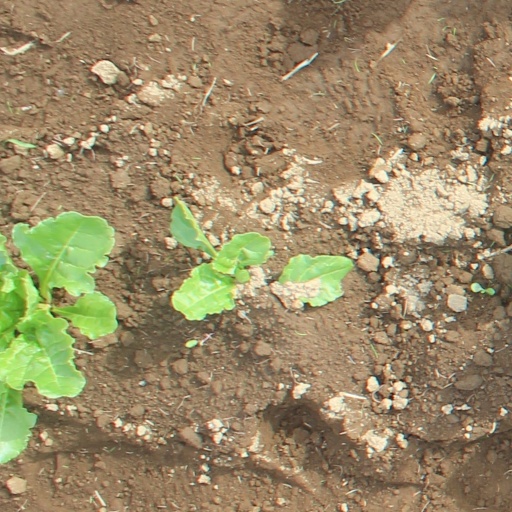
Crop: sugar beet